Adriano Bernareggi

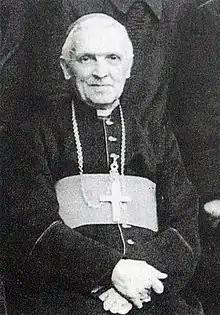
Adriano Bernareggi in 1953

Born in Oreno, near Milan, was the brother of future bishop Domenico Bernareggi.